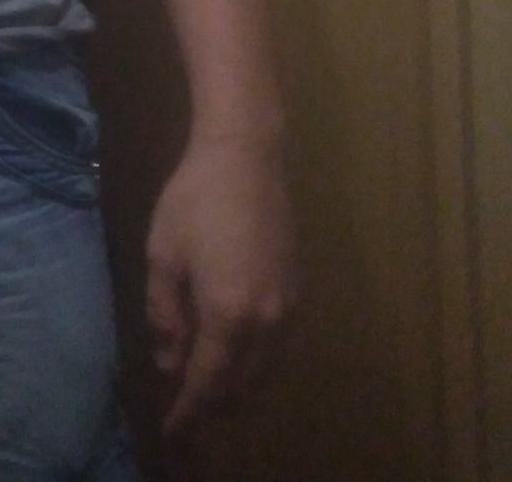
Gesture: no_gesture